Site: brandenburg
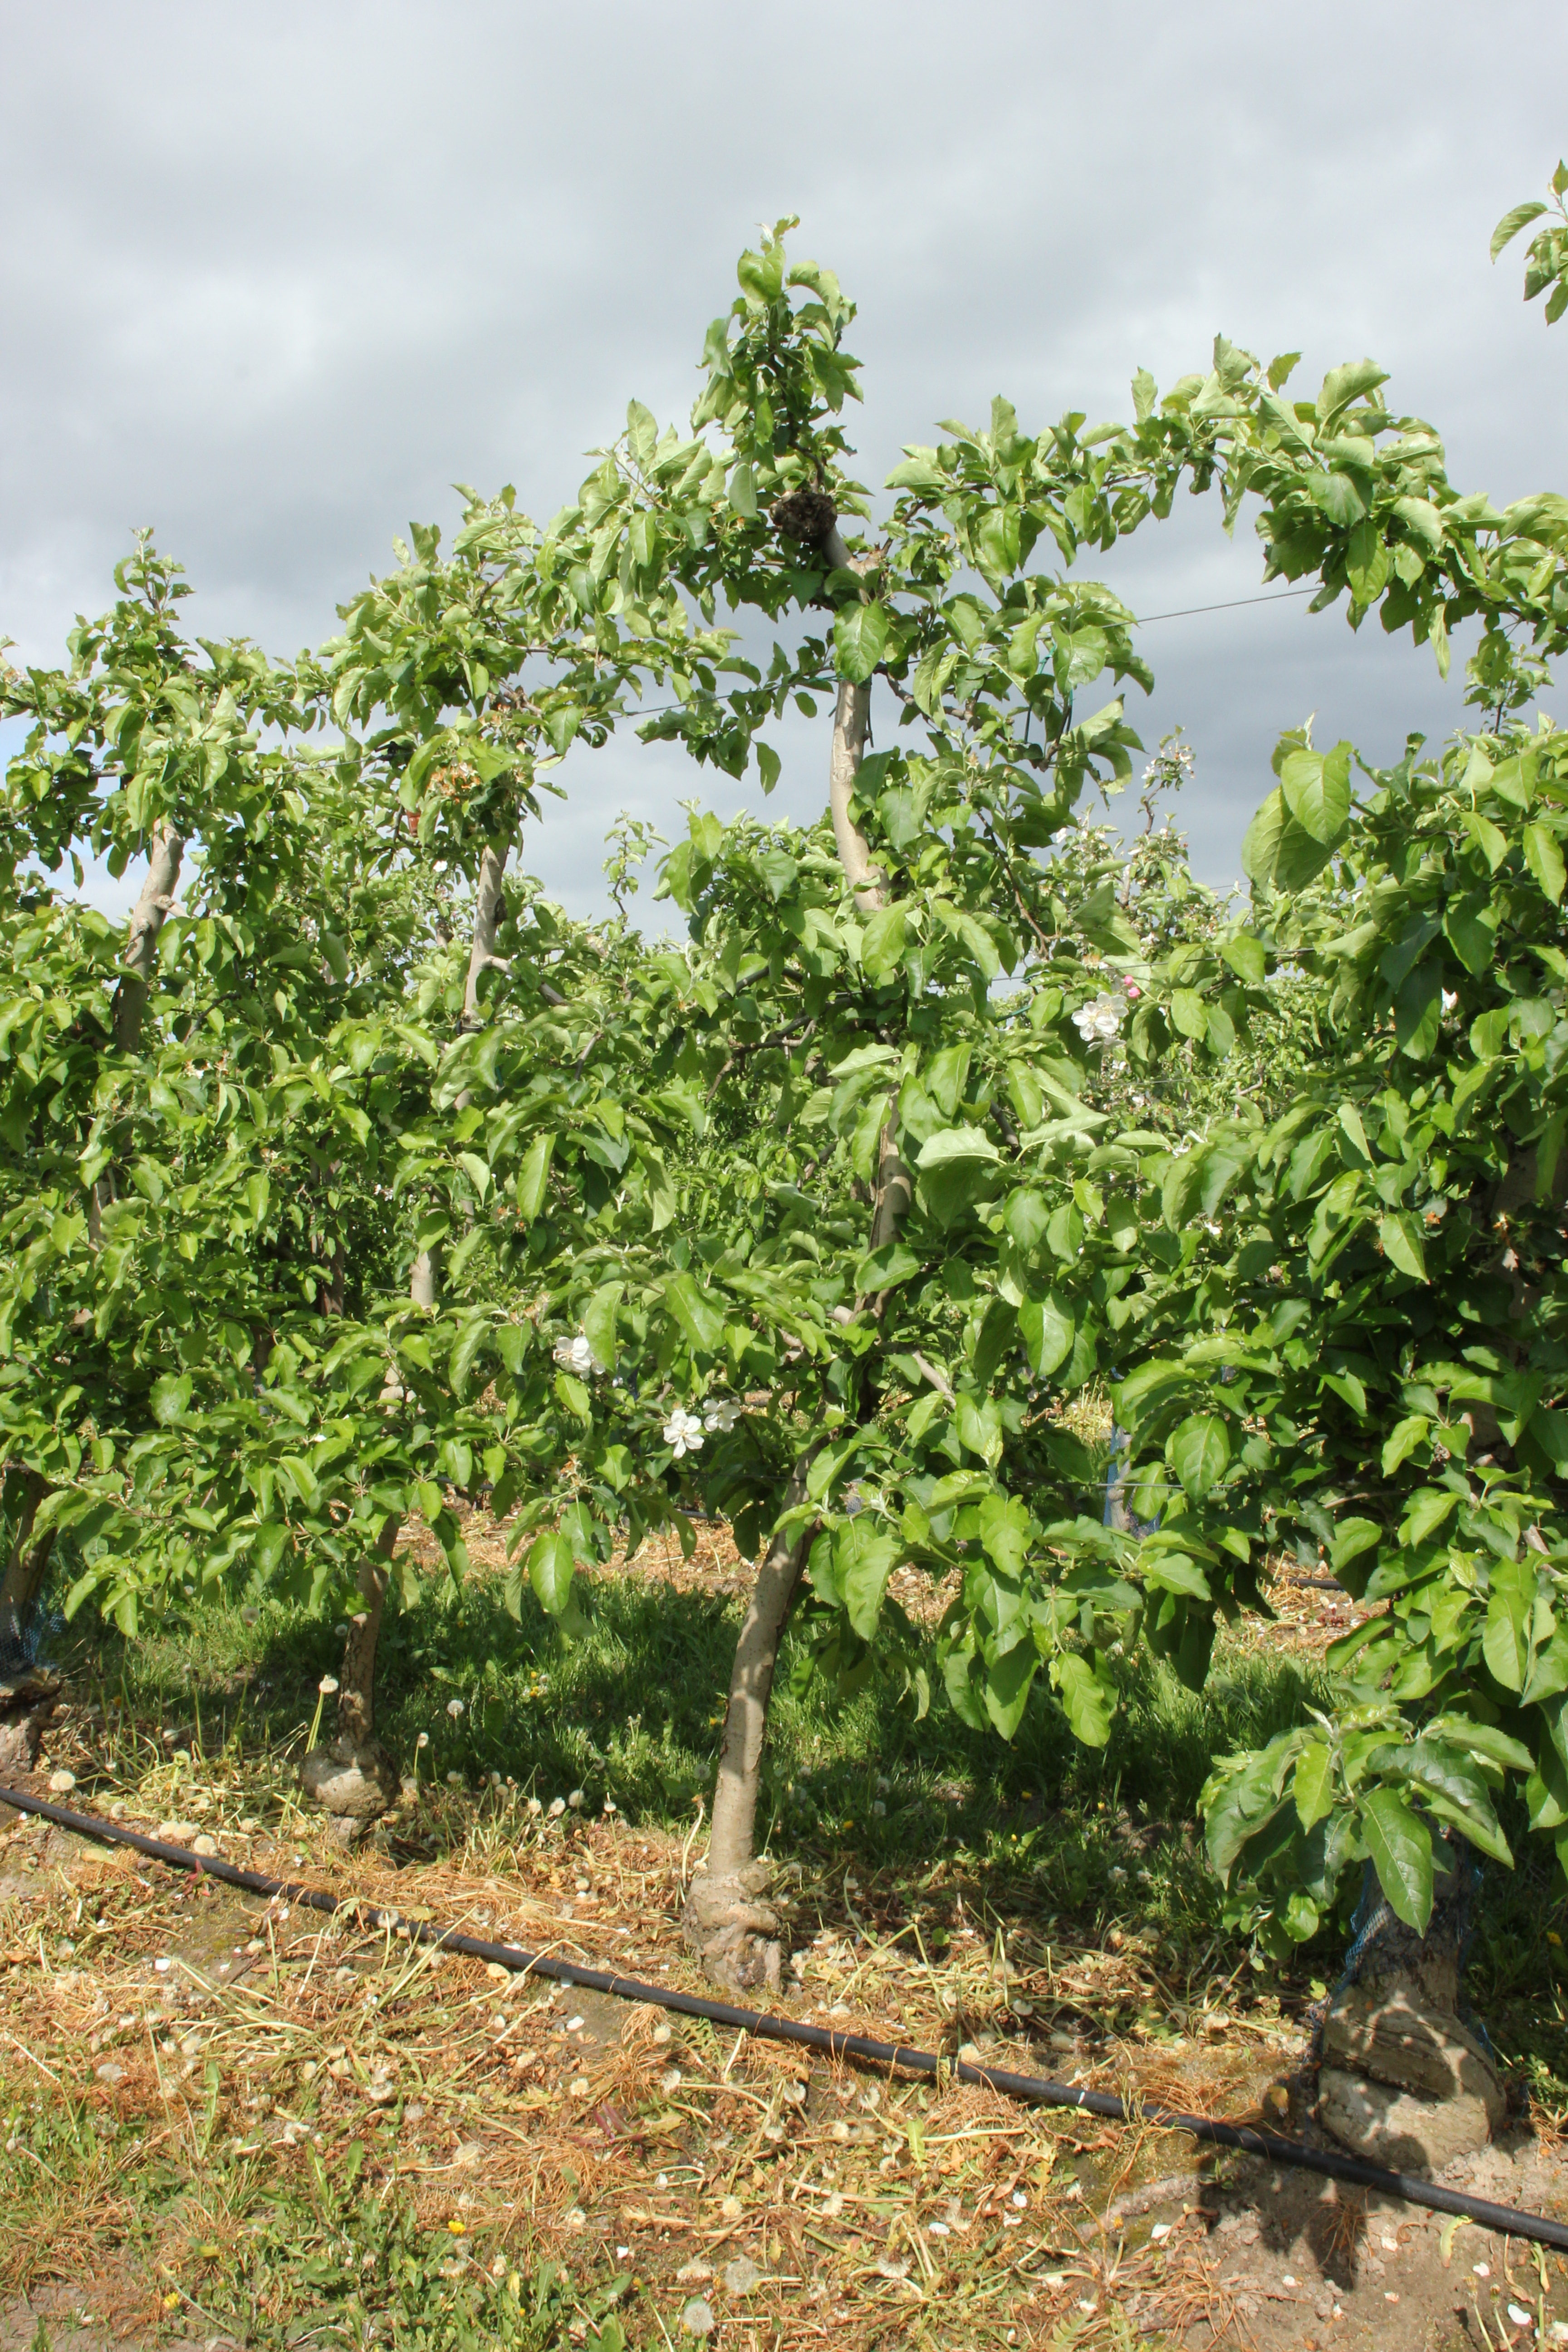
Growth stage (BBCH 67): Flowering